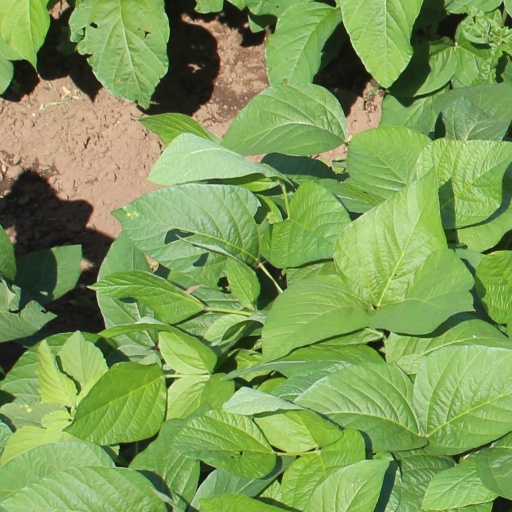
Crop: soybean